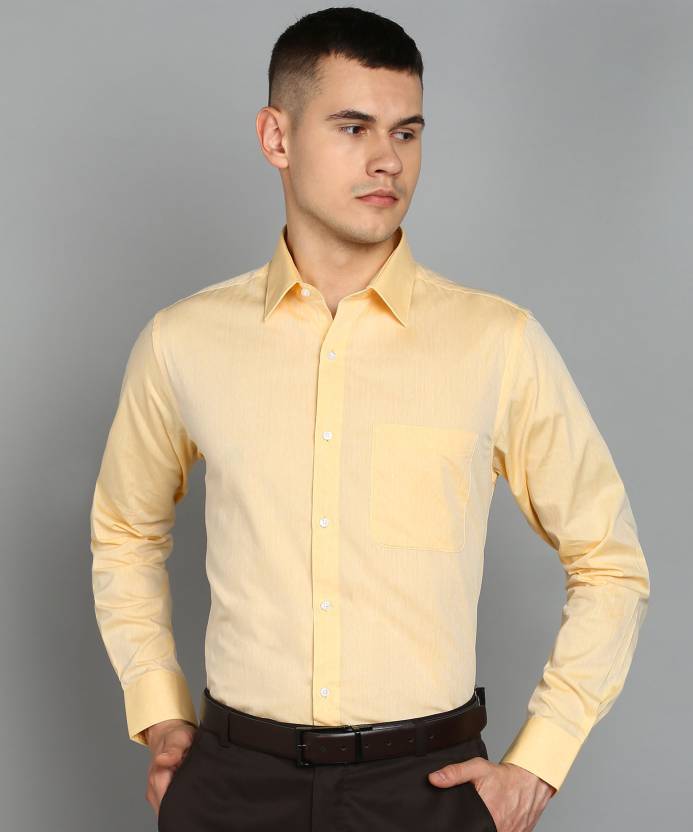
Product: Men Slim Fit Self Design Formal Shirt
Price: ₹1,020
Colors: Yellow
Pattern: Self Design